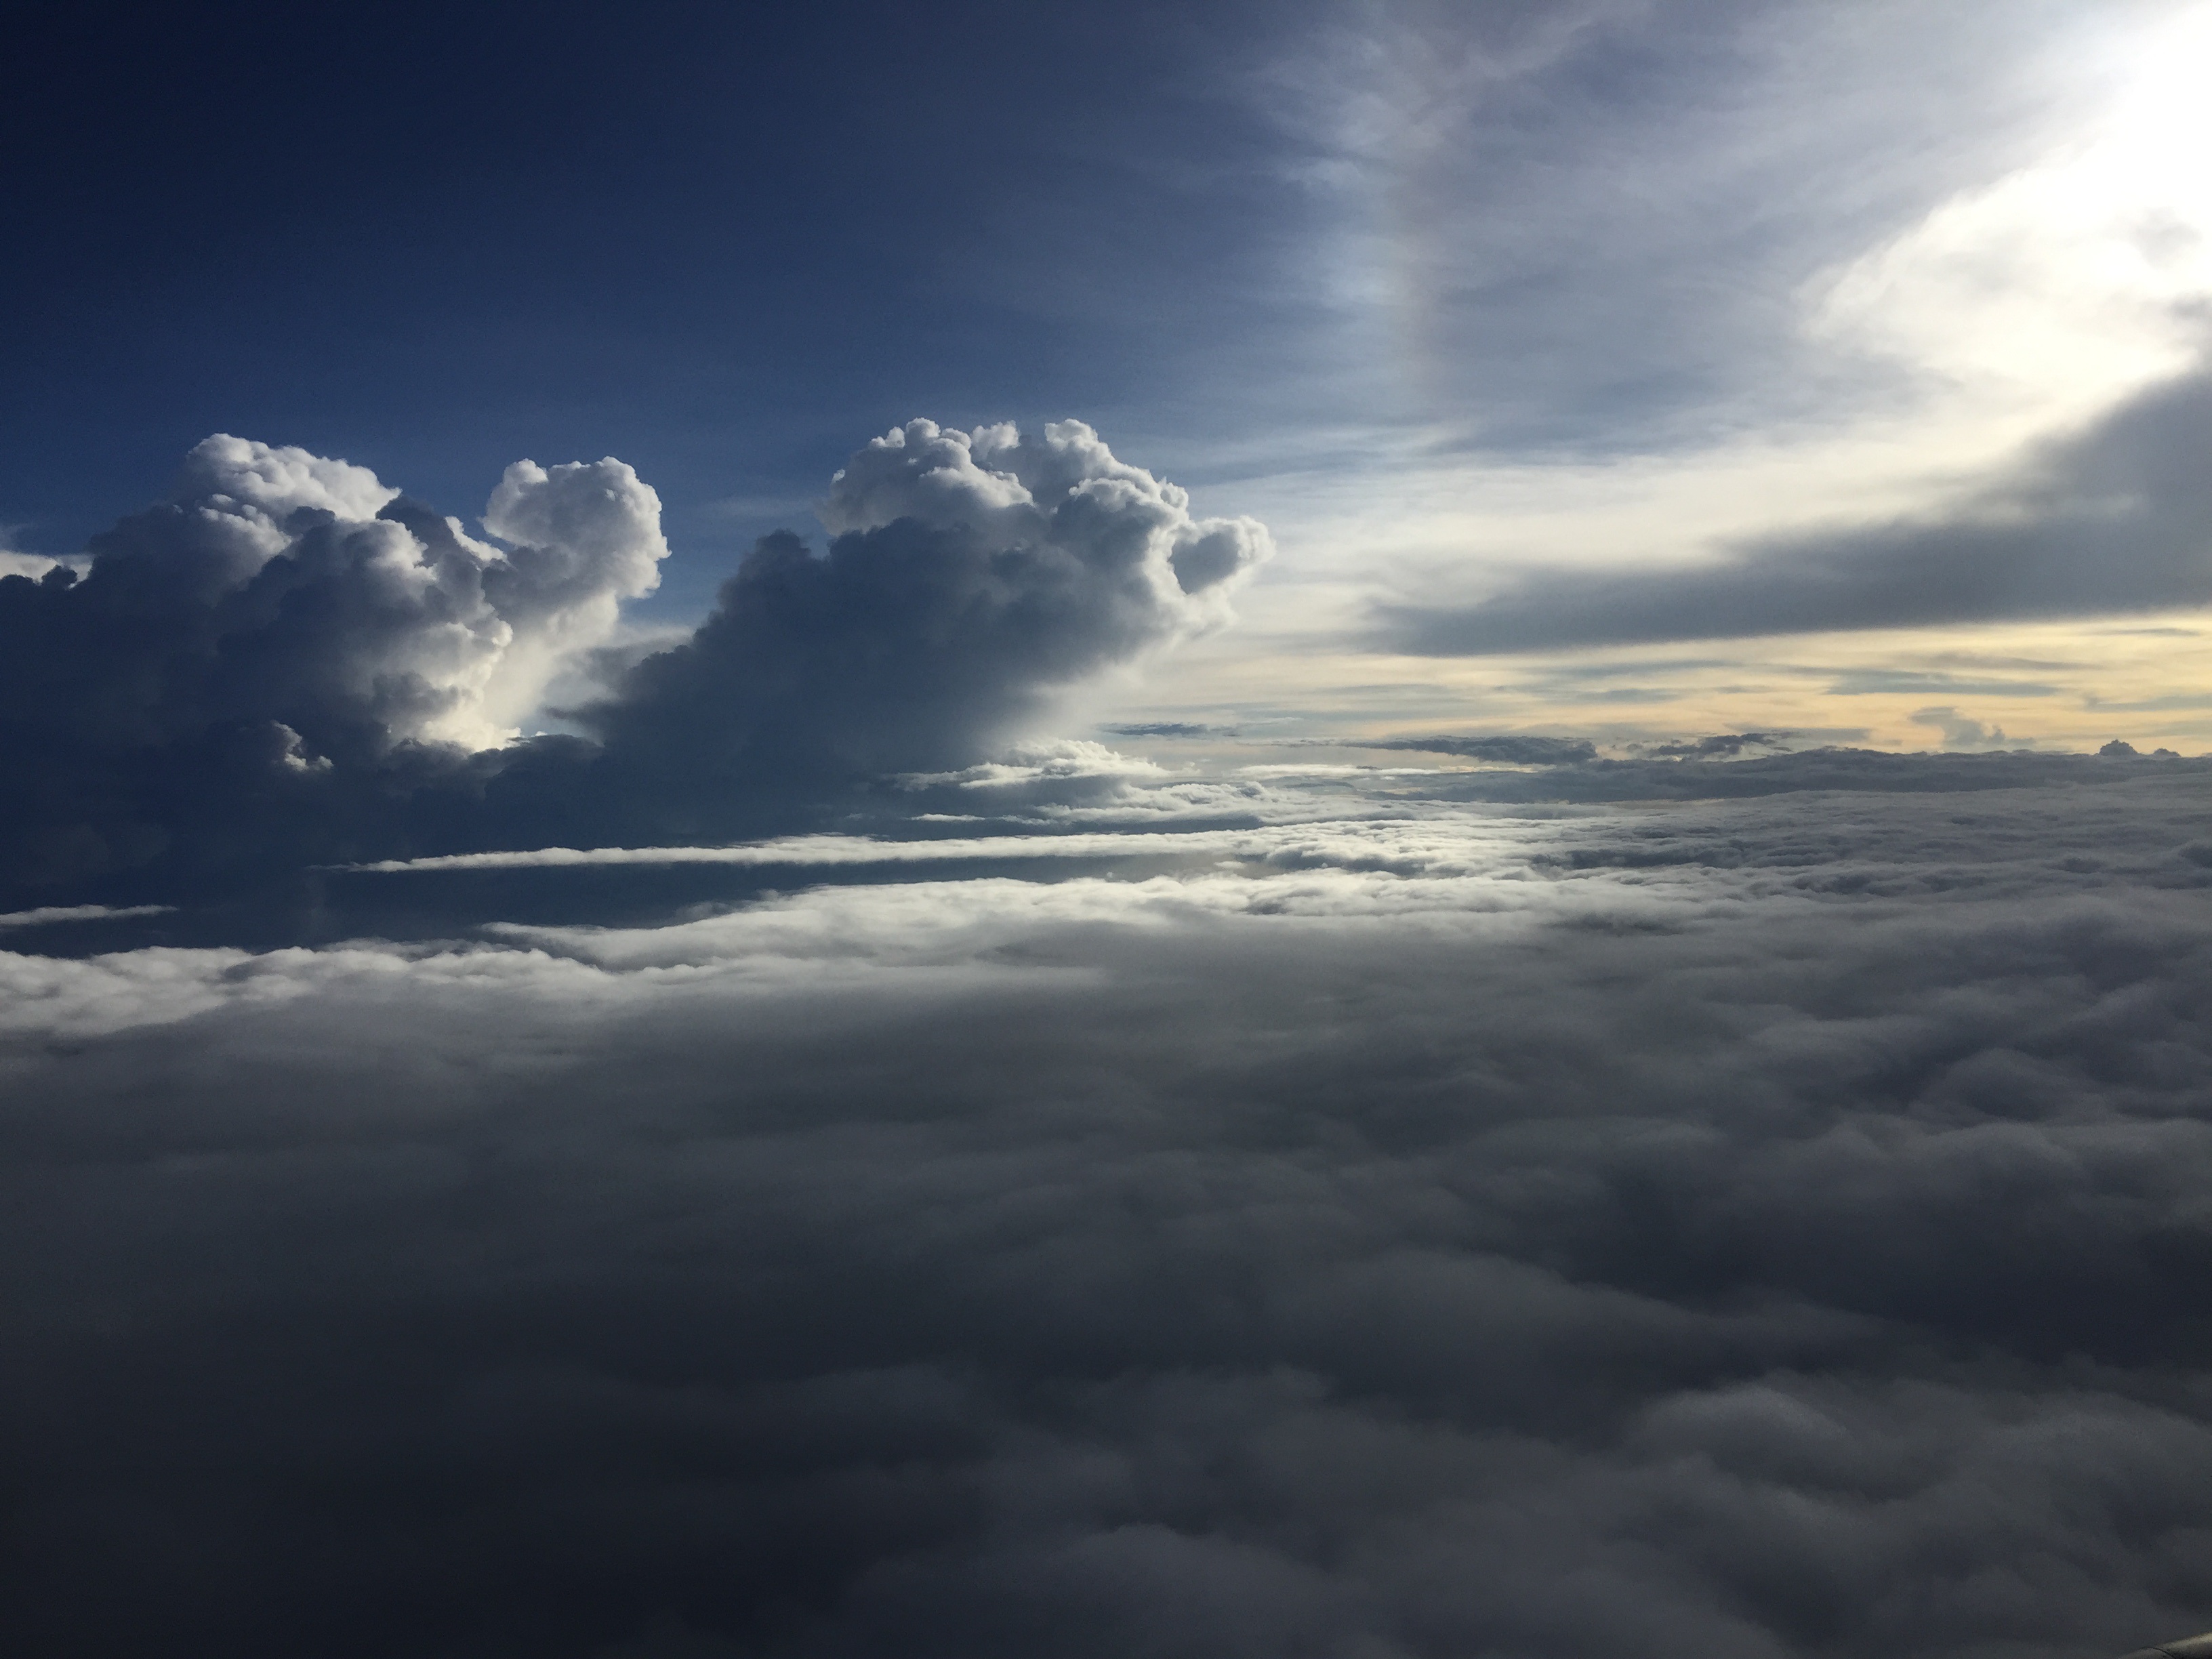
horizon, mountain, cloud, sky, sunlight, dawn, atmosphere, dusk, cumulus, plain, meteorological phenomenon, atmosphere of earth